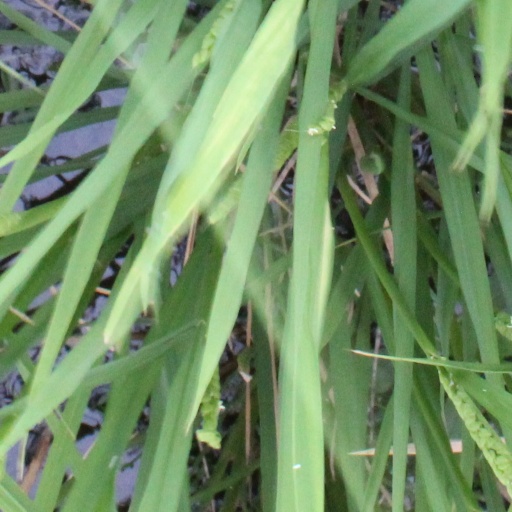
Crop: rice